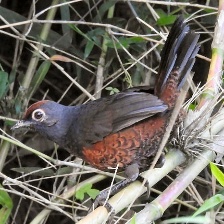
Species: BLACK THROATED HUET
Scientific name: PTEROPTOCHOS TARNII